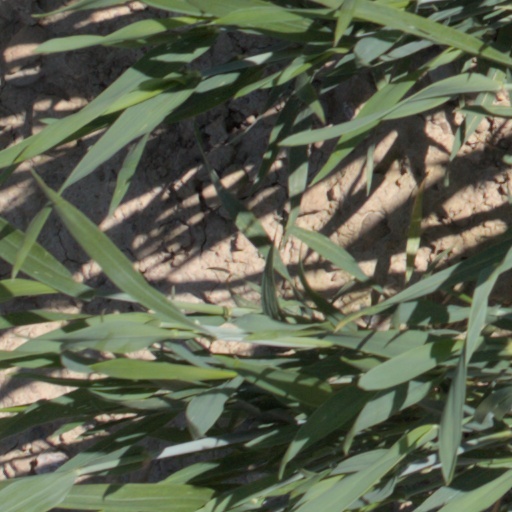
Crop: wheat